Competition (economics)

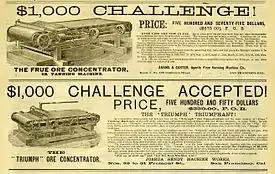
Adjacent advertisements in an 1885 newspaper for the makers of two competing ore concentrators (machines that separate out valuable ores from undesired minerals). The lower ad touts that their price is lower, and that their machine's quality and efficiency was demonstrated to be higher, both of which are general means of economic competition.

In economics, competition is a scenario where different economic firms are in contention to obtain goods that are limited by varying the elements of the marketing mix: price, product, promotion and place. In classical economic thought, competition causes commercial firms to develop new products, services and technologies, which would give consumers greater selection and better products. The greater the selection of a good is in the market, the lower prices for the products typically are, compared to what the price would be if there was no competition (monopoly) or little competition (oligopoly).